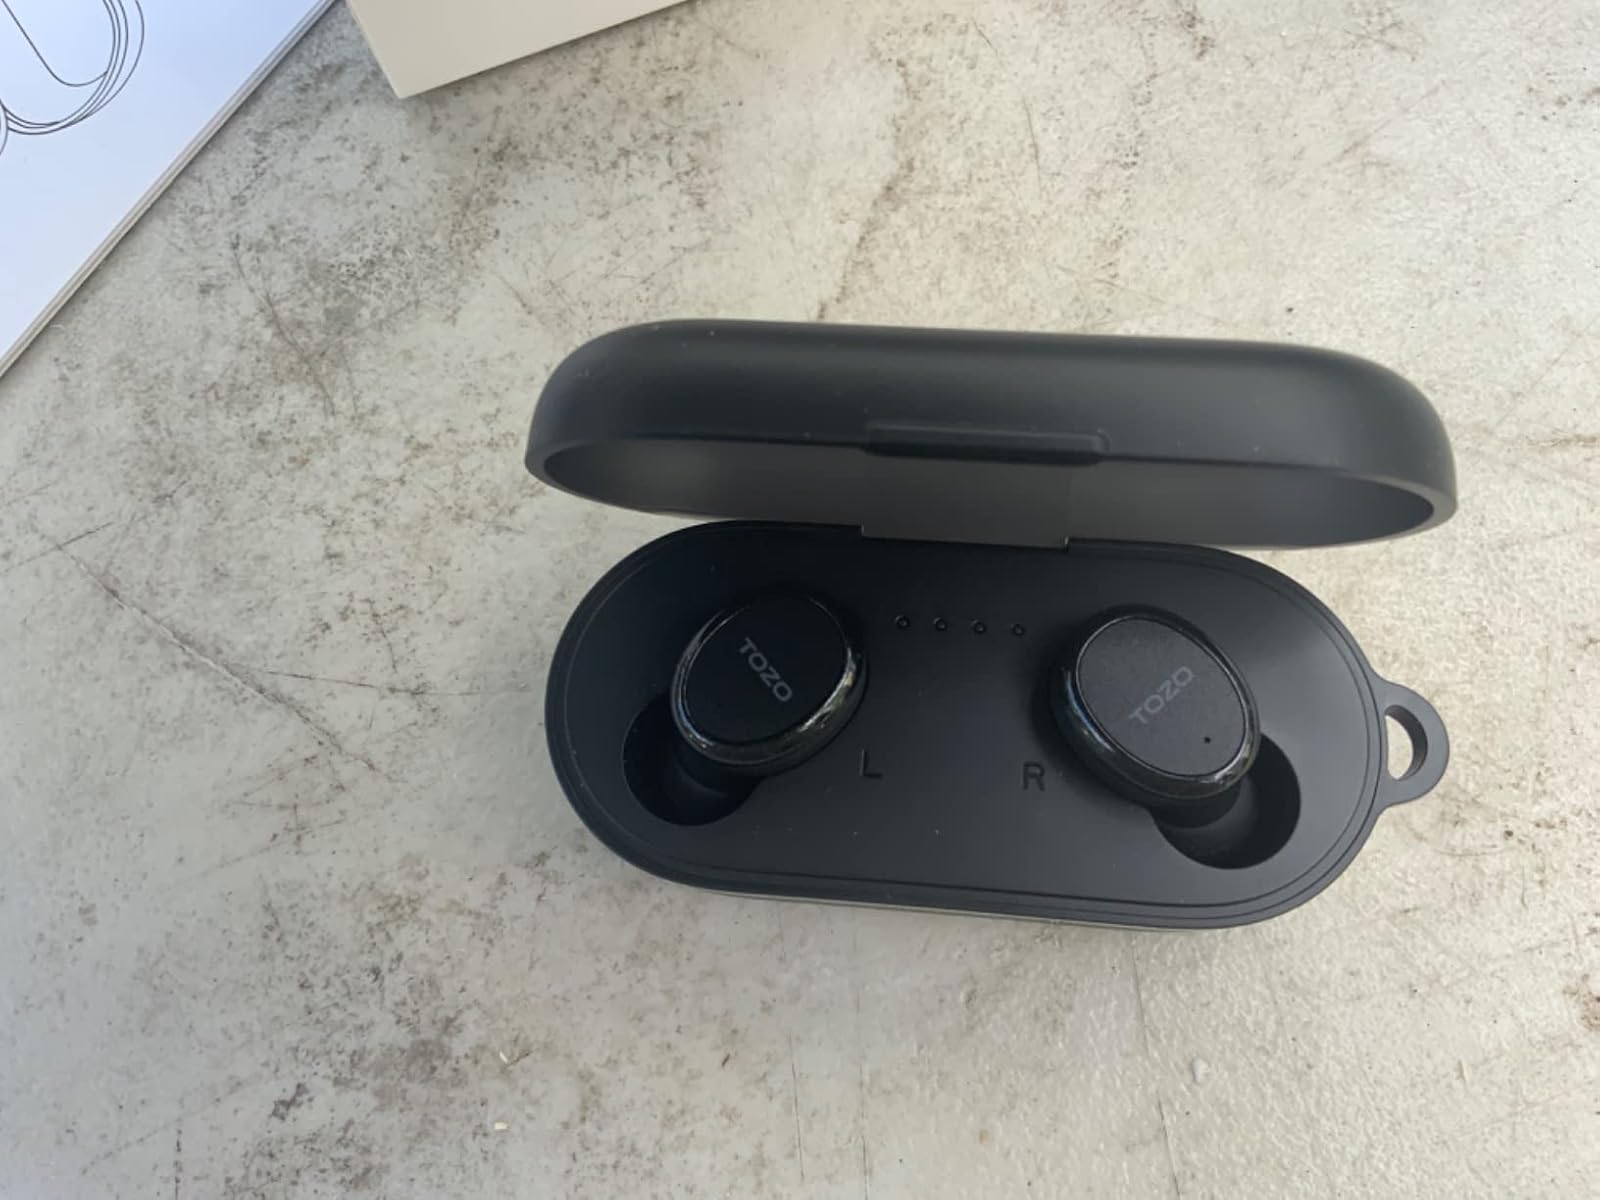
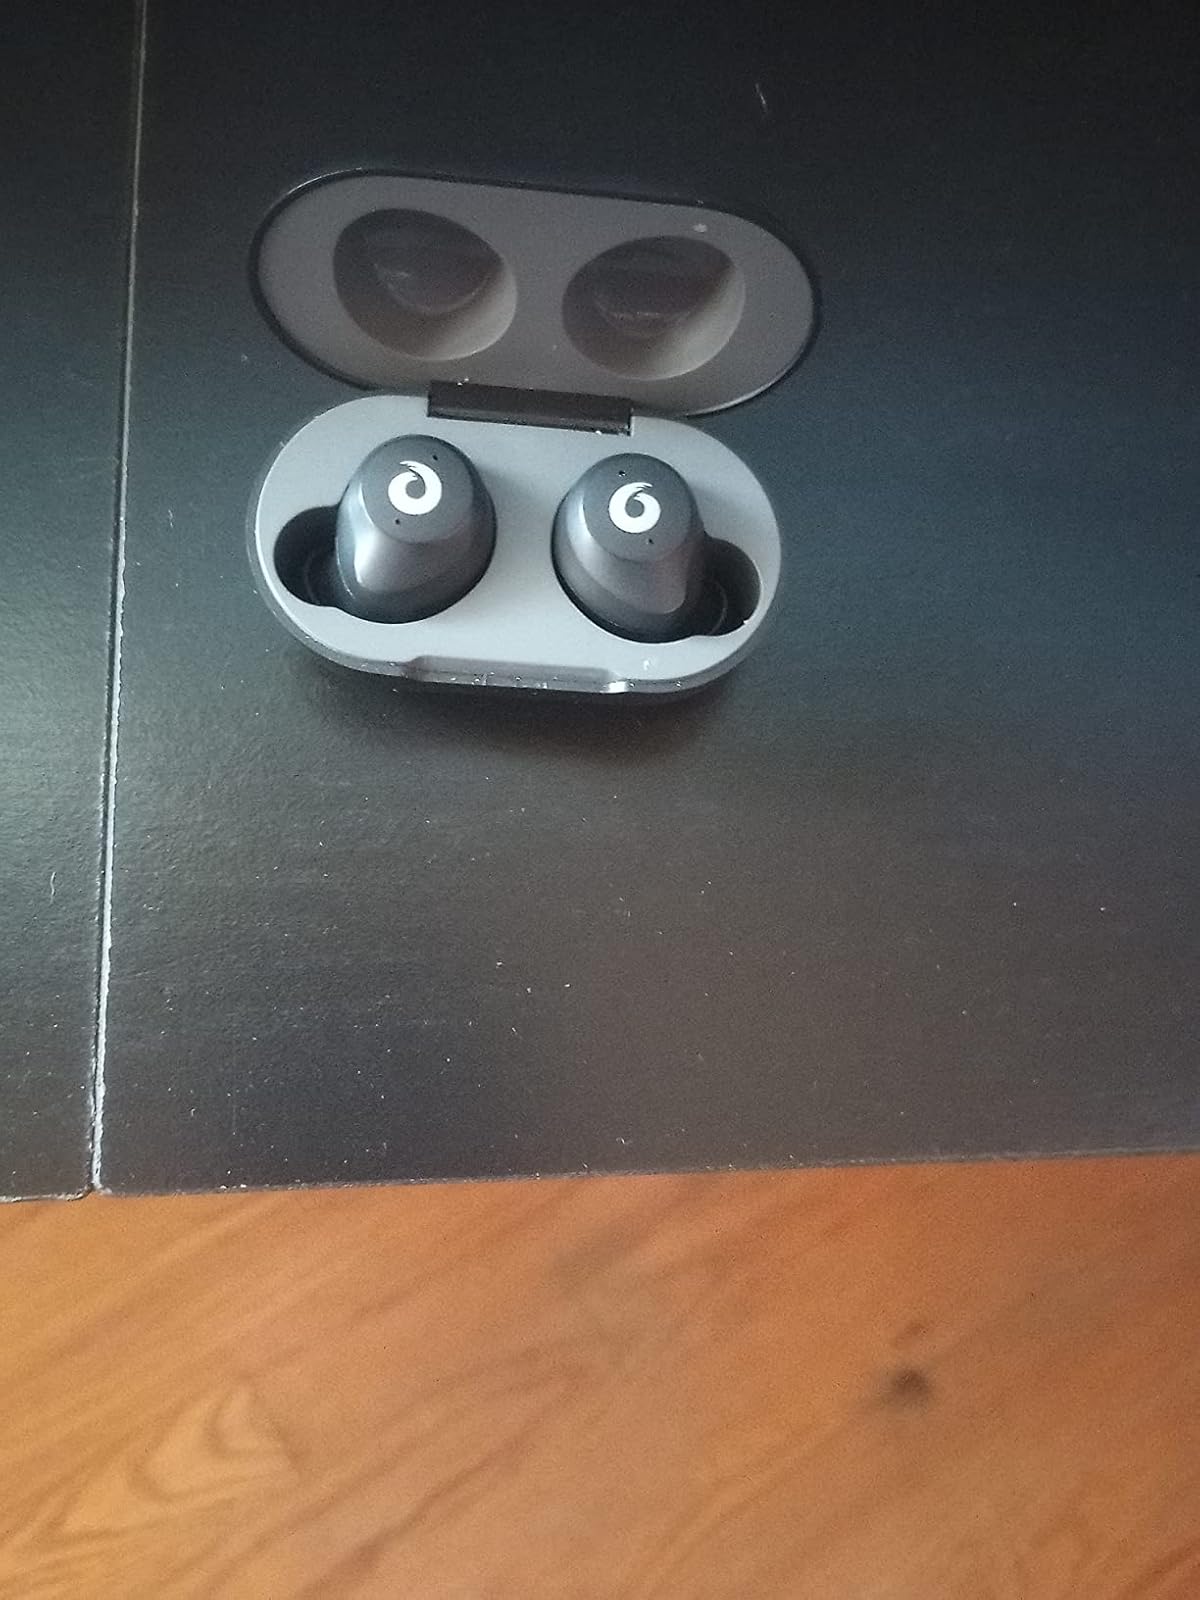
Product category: earbuds
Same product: no